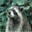
Label: raccoon